Mink oil

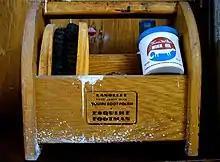
Shoeshine box with small jar of mink oil.

Mink oil and its fatty acids are unique among animal-derived fats and oils. The unsaturated fatty acids in mink oil account for more than 75% of its fatty acid content, but the oil, nevertheless, has a greater oxidative stability (resistance to rancidity) than other animal or vegetable oils.